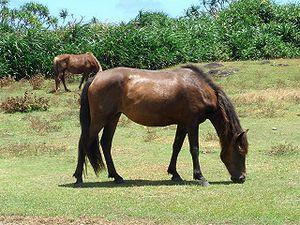
Le Yonaguni ou Yonaguni uma est une race de petit cheval japonaise présumée ancienne, propre à l'île de Yonaguni dans l'archipel Ryūkyū. Proche du cheval mongol et du poney coréen Cheju, le Yonaguni servait aux travaux agricoles courants avant l'arrivée de la motorisation, qui met la race en péril. Une association se constitue pour sa sauvegarde en 1975, mais le nombre d'animaux reste très faible, si bien qu'il est considéré comme une race locale en danger critique d'extinction. Malgré sa taille réduite, le Yonaguni est considéré localement comme un « petit cheval », et non comme un poney. Animal doux habitué aux contacts humains, il vit le plus souvent en semi-liberté sur son île. Il peut être monté pour des courses au trot, y compris par des personnes adultes pesant moins de 70 kg. En 2016, 130 individus perdurent dans leur biotope originel, le nord et l'est de Yonaguni.